Gold Coast, Queensland

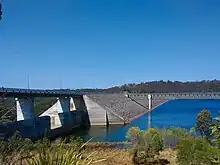
Hinze Dam

The Gold Coast has Australia's largest professional surf lifesaving service to protect people on the beaches and to promote surf safety throughout the community. The Queensland Department of Primary Industries carries out the Queensland Shark Control Program (SCP) to protect swimmers from sharks. Sharks are caught by using nets and baited drumlines off the major swimming beaches. Even with the SCP, sharks do range within sight of the patrolled beaches. Lifeguards will clear swimmers from the water if it is considered that there is a safety risk.